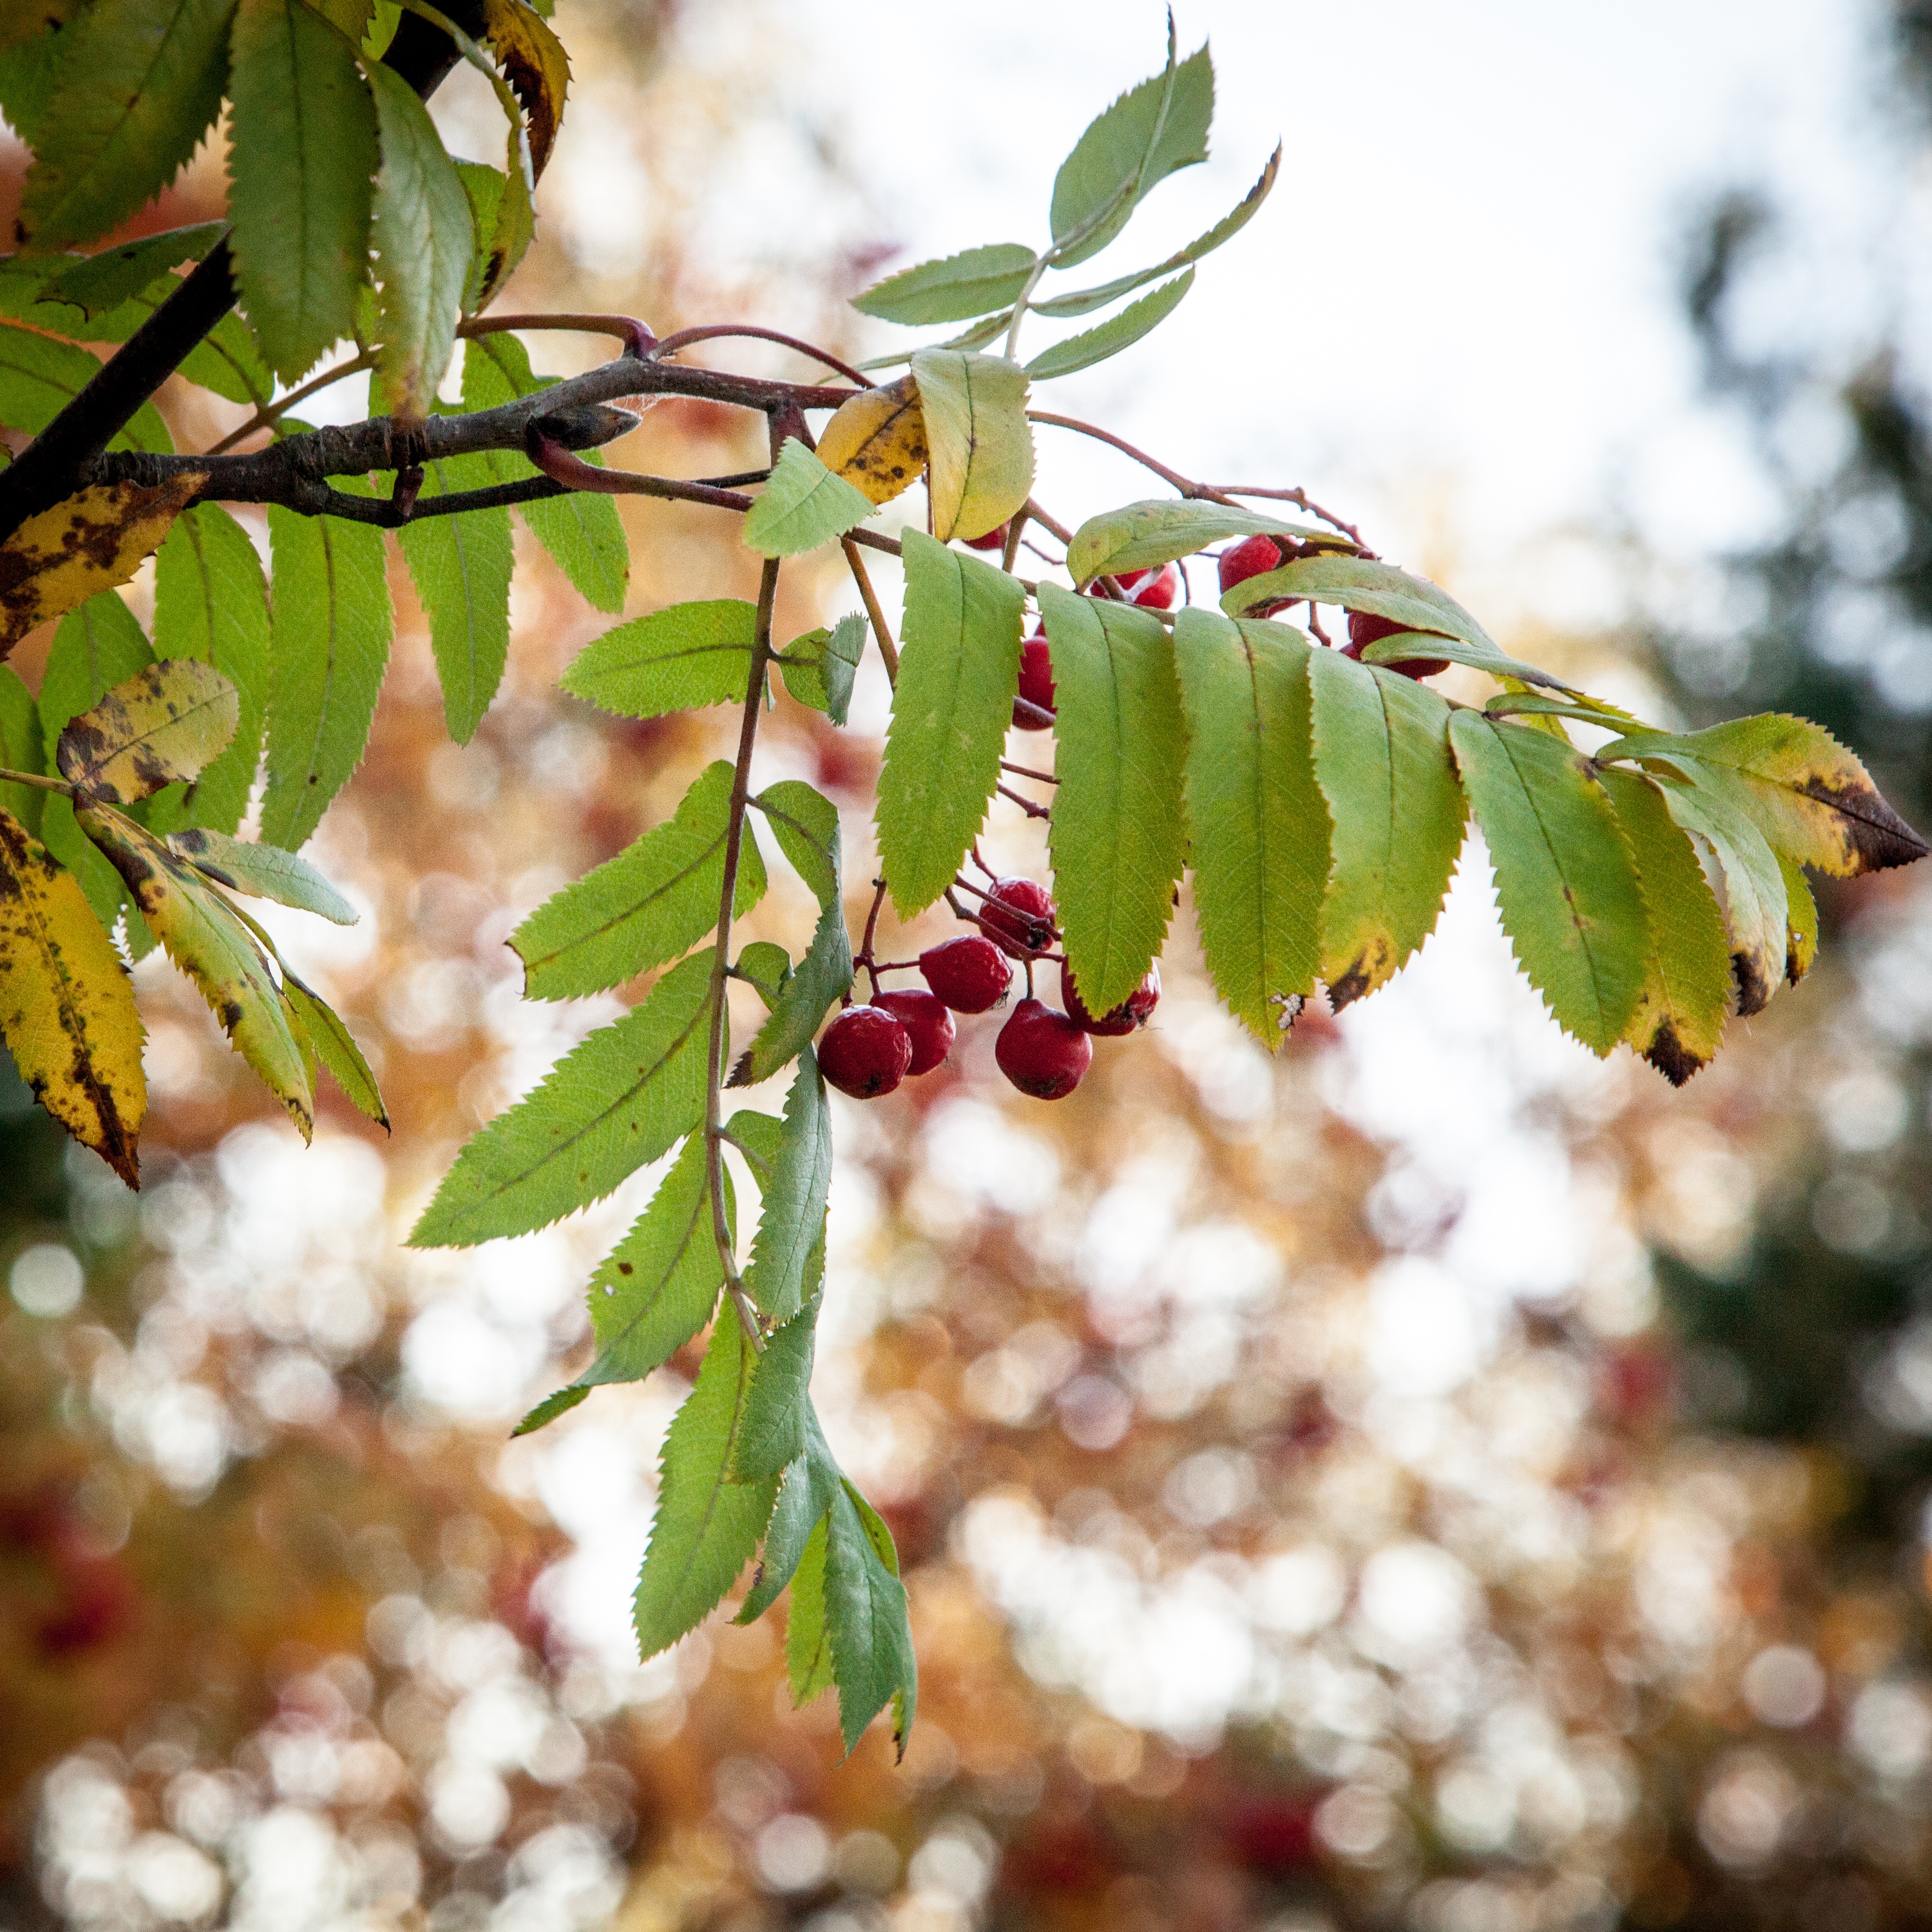
tree, nature, branch, blossom, bokeh, plant, bunch, fruit, berry, sunlight, leaf, fall, flower, rustic, orange, food, spring, green, red, harvest, produce, natural, autumn, botany, healthy, flora, season, twig, close up, leaves, berries, shrub, branches, beautiful, colored, rowan, organic, harvested, macro photography, rowanberry, flowering plant, shades of re, woody plant, land plant